Technical research ship

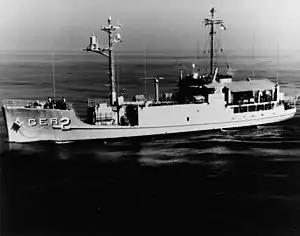
USS "Pueblo"

Three smaller ships, former Army Freight Supply (FS) ships converted by Navy to Light Cargo Ship (AKL) vessels and then to Banner-class environmental research ships (AGER) had a similar mission. In contrast to the high freeboard of the AGTR Liberty and Victory hulls, the AGER decks were low and vulnerable to boarding from small craft. , technically still in commission, has been held by North Korea since its attack and capture by on January 23, 1968.